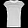
Label: T - shirt / top